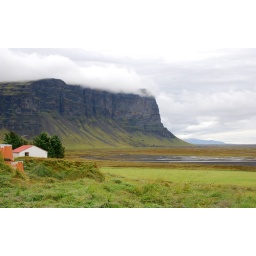
Apparently the highest (784m) and most impressive table top mountain in Iceland.